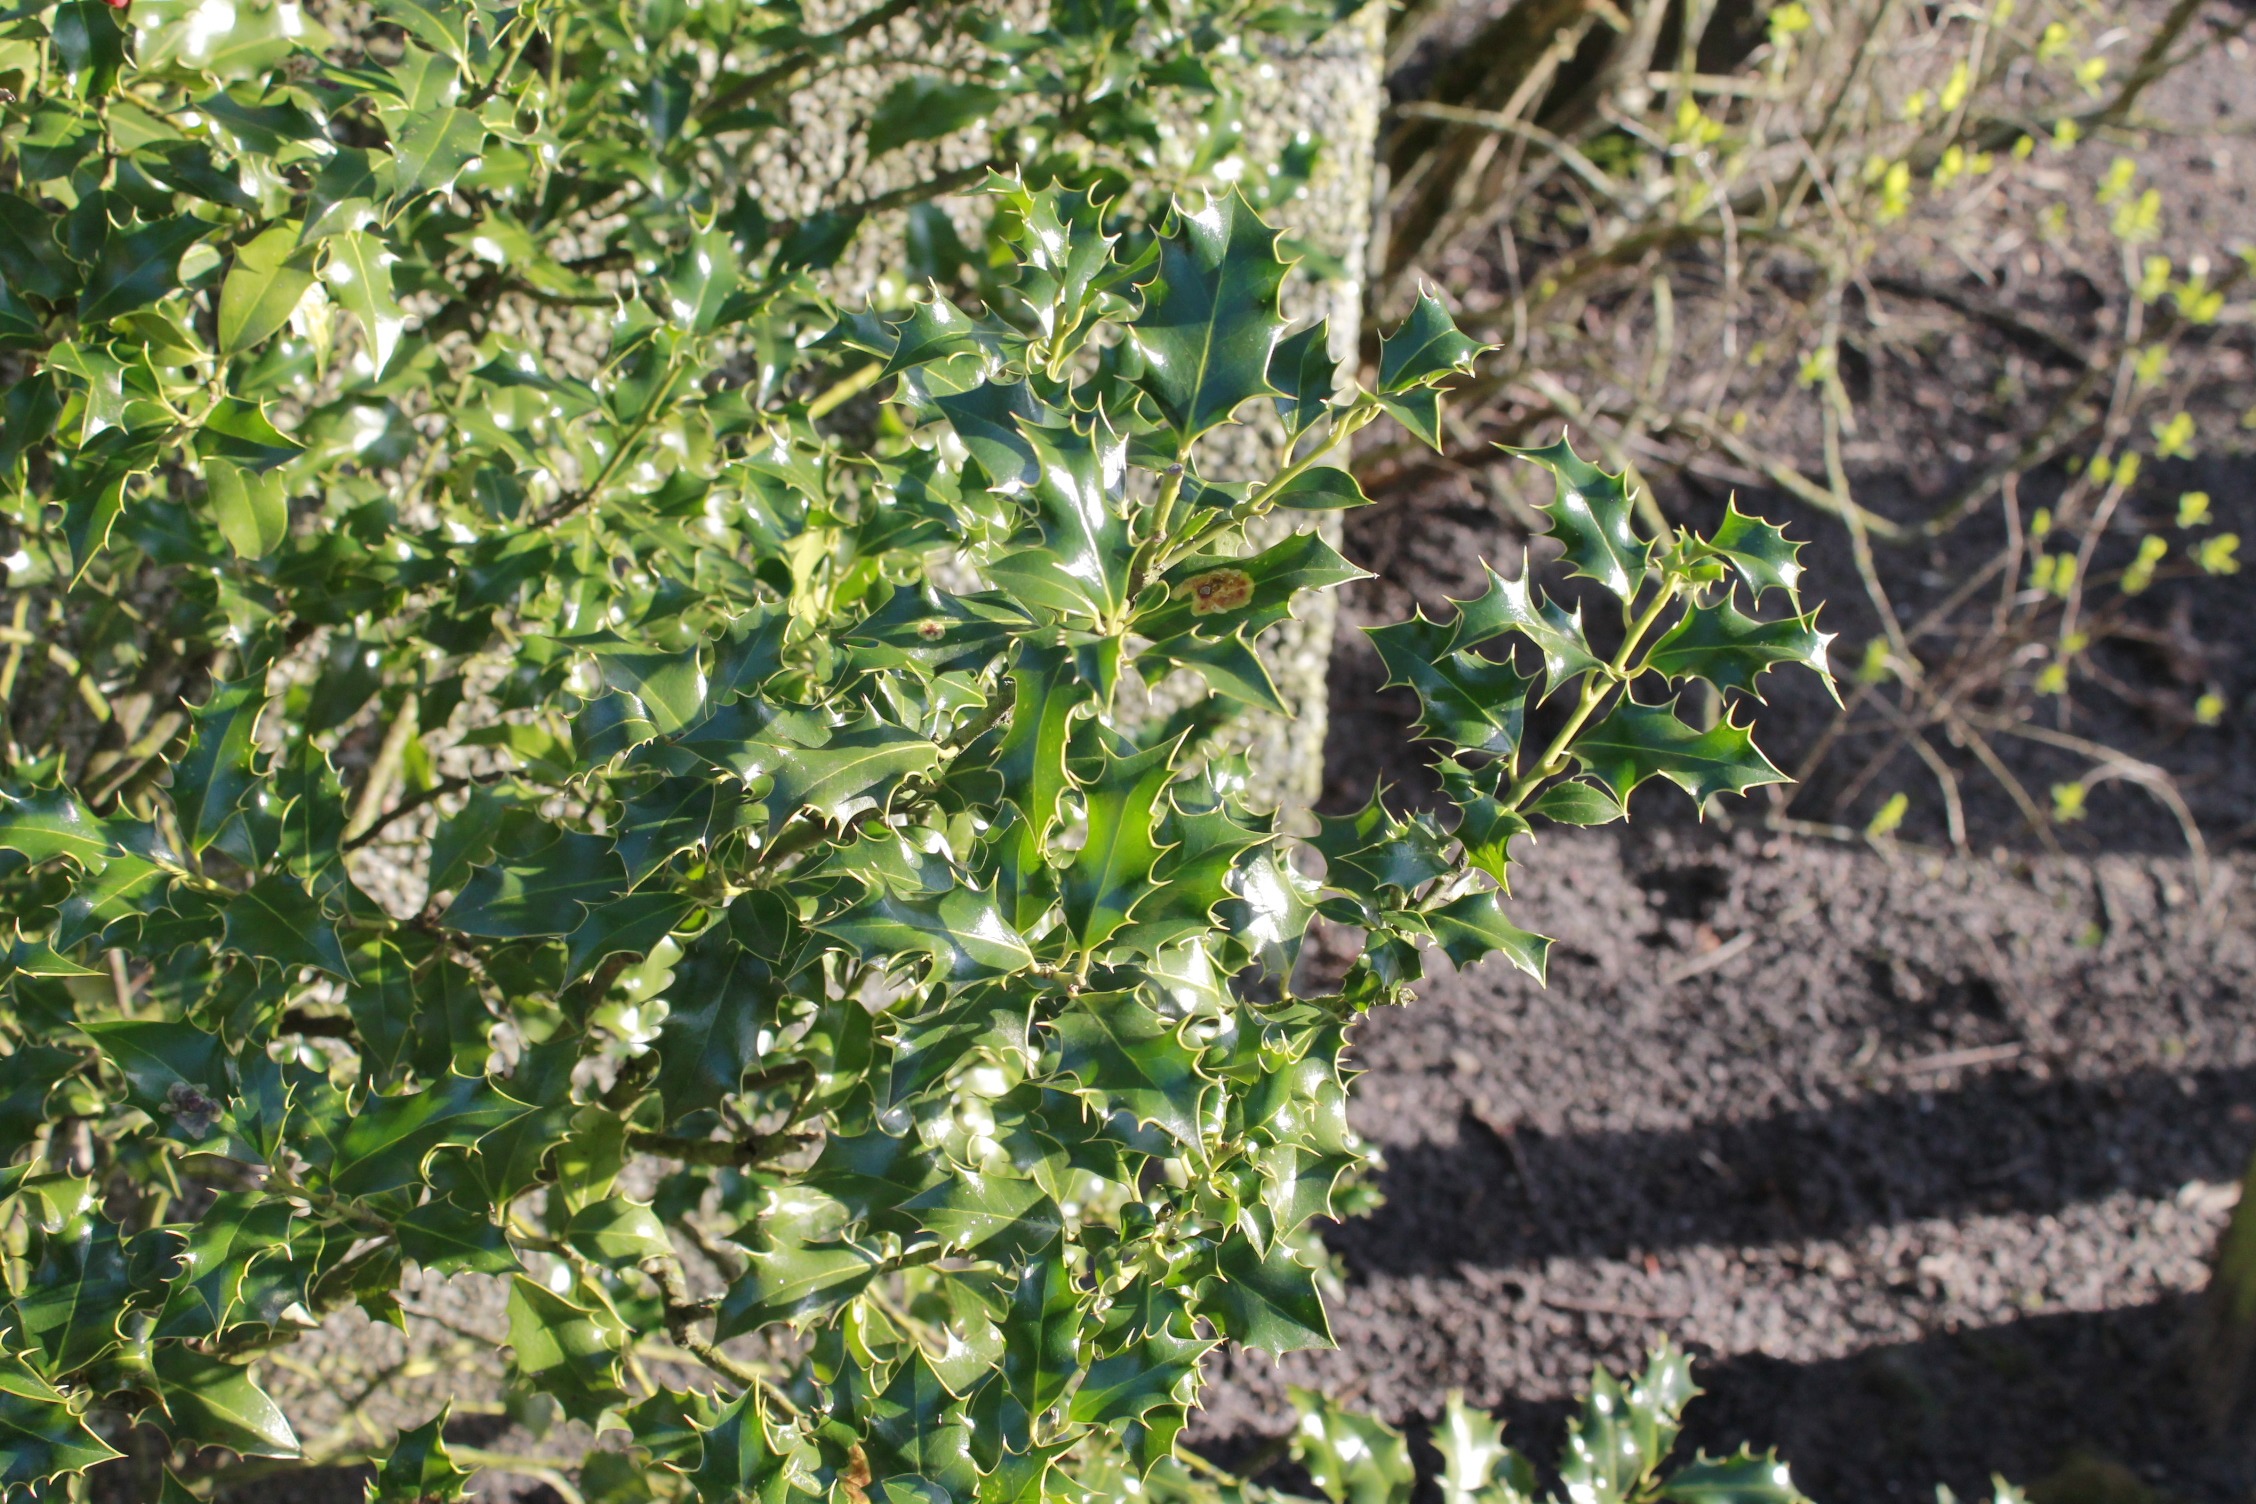
tree, plant, fruit, leaf, flower, food, herb, produce, flora, holly, shrub, flowering plant, tube mandrel, pungent pods, winter berries, christdorn, woody plant, land plant, schradler